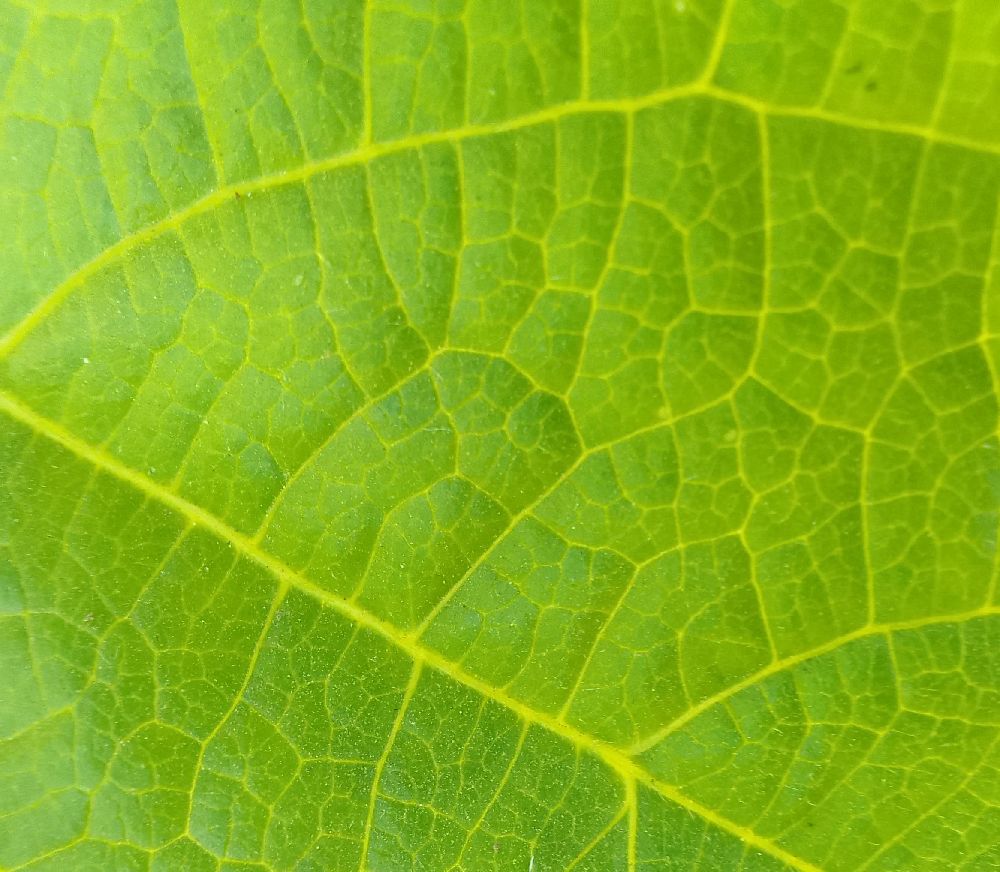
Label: healthy